Sacha Opinel

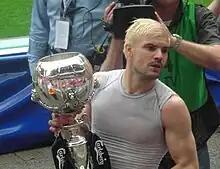
Opinel after winning the 2008 FA Trophy Final with Ebbsfleet United

Sacha Fernand Henri Opinel (born 9 April 1977) is a French former professional footballer who played as a defender. He made over 200 appearances across France, Scotland, and England, winning the FA Trophy in 2008.